Answer in natural language. Estimate the real world distances between objects in the image. Which object is closer to Doorframe, black wheeled office chair or abstract rectangle frame on wall? Choose between the following options: abstract rectangle frame on wall or black wheeled office chair
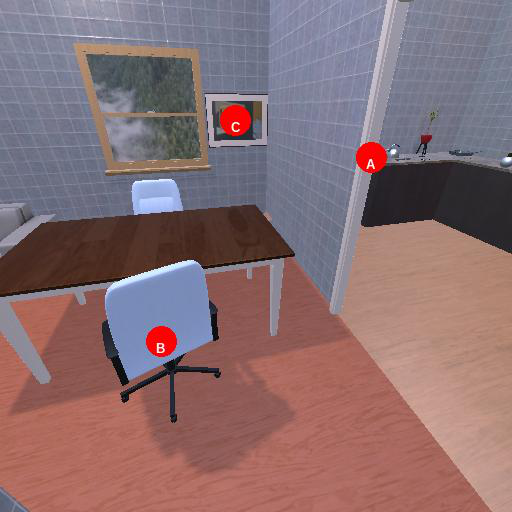
<answer>black wheeled office chair</answer>